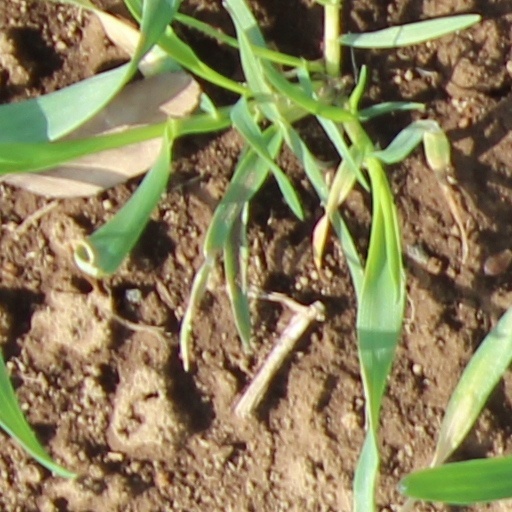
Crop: wheat